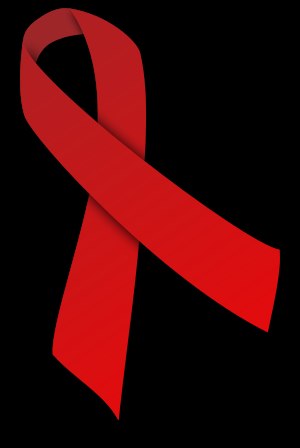
AIDS
Det røde bånd er et symbol for solidaritet med hiv-smittede og personer, som har aids.
Sygdommen aids er til stede, når visse specifikke infektioner eller cancerformer optræder hos en hiv-smittet person. HIV-1-virus-infektion medfører hos de fleste mennesker tiltagende svækkelse af immunforsvaret, først og fremmest pga. et fald i antallet af CD4-positive lymfocytter T-hjælpercelle; det er således oftest en følgesygdom, snarere end aids selv, der er dødelig.